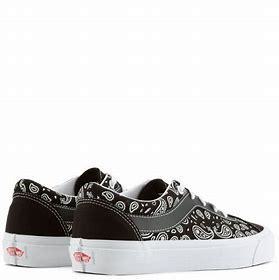
Brand: Vans
Model: Bold NI